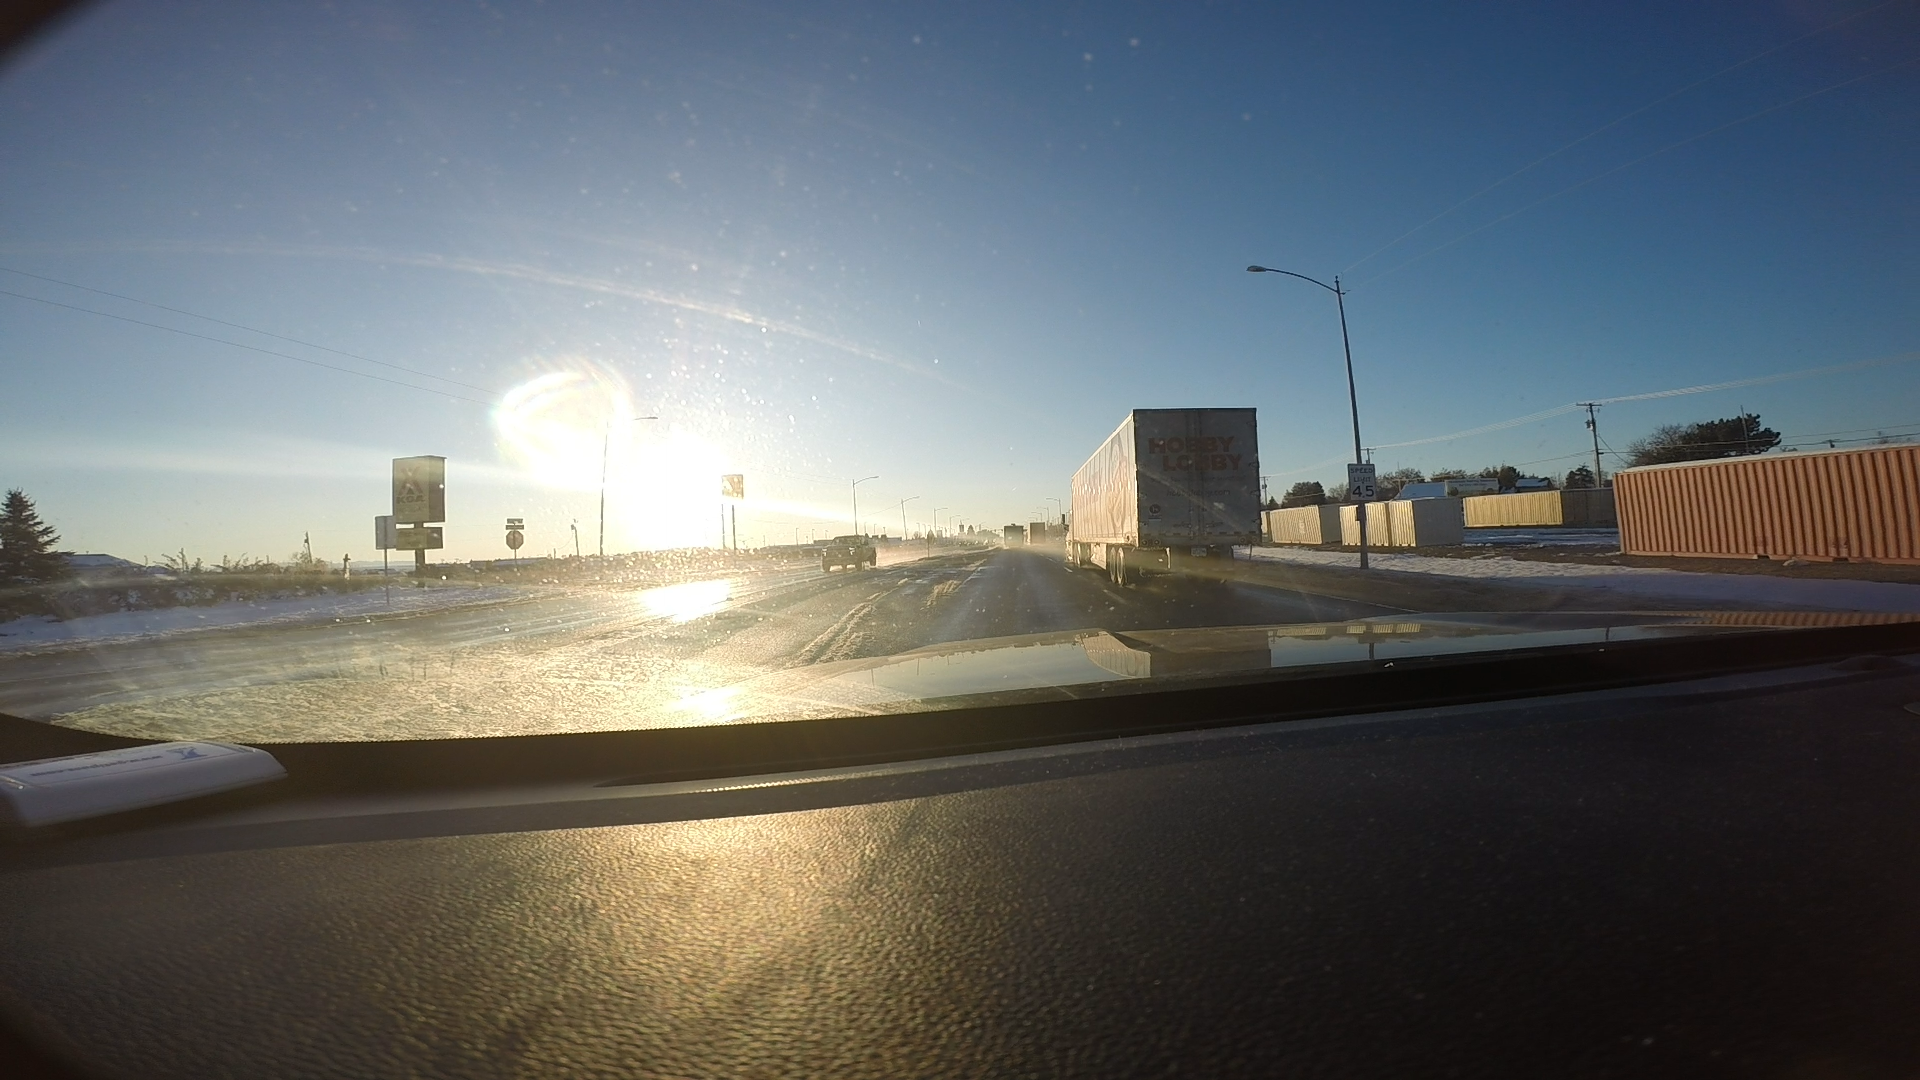
Speed limit sign label: mph45